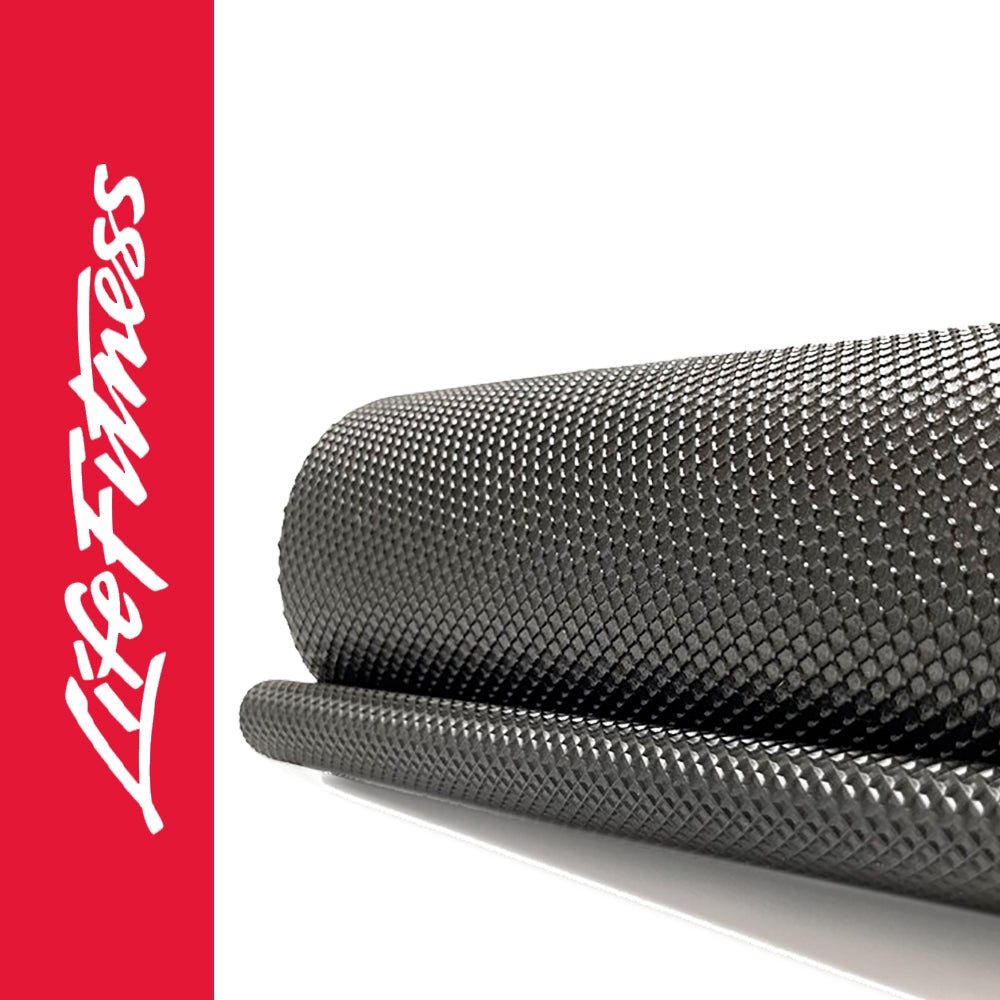
Banda para caminadora Life Fitness CLSTDMLCX
Banda para caminadora Life Fitness. Acabado diamante o Sandblast. Modelos Compatibles: CLSTDMLCX Somos el más importante fabricante de bandas de México. Con el modelo de tu caminadora o las medidas de tu banda la podemos fabricar. Contamos con cobertura de servicio técnico en todo el país. Si no vez la banda que buscas envíanos un mensaje.
Brand: Unifitness
Category: Sporting Goods > Fitness & General Exercise Equipment > Cardio > Cardio Machine Accessories & Parts > Stair Climber & Stepper Accessories & Parts